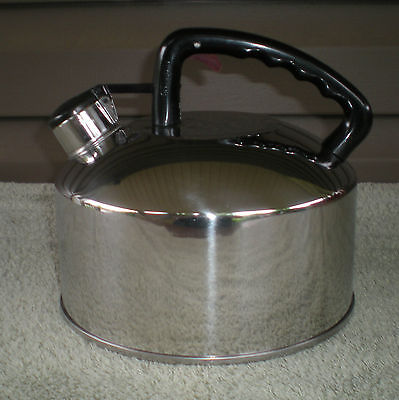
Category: kettle